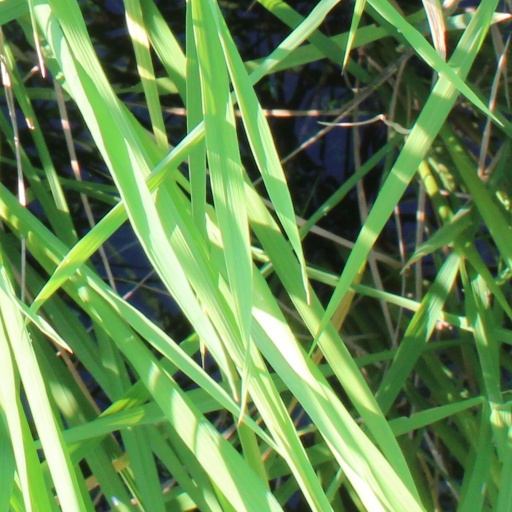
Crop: rice